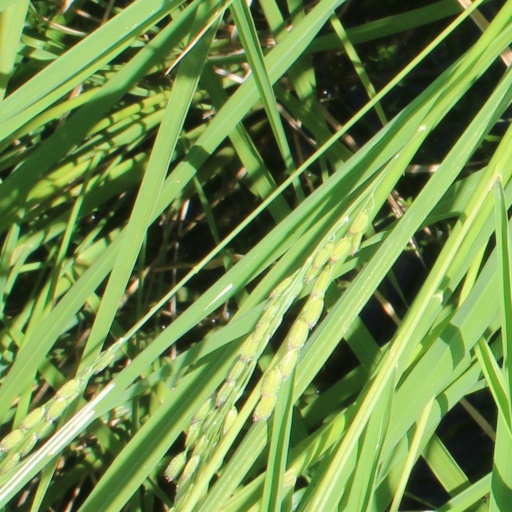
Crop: rice